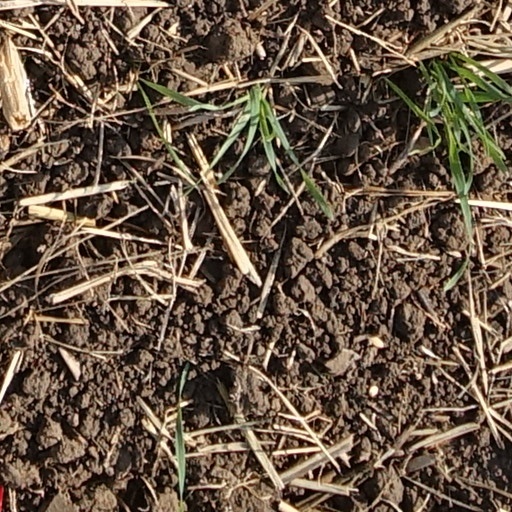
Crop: wheat